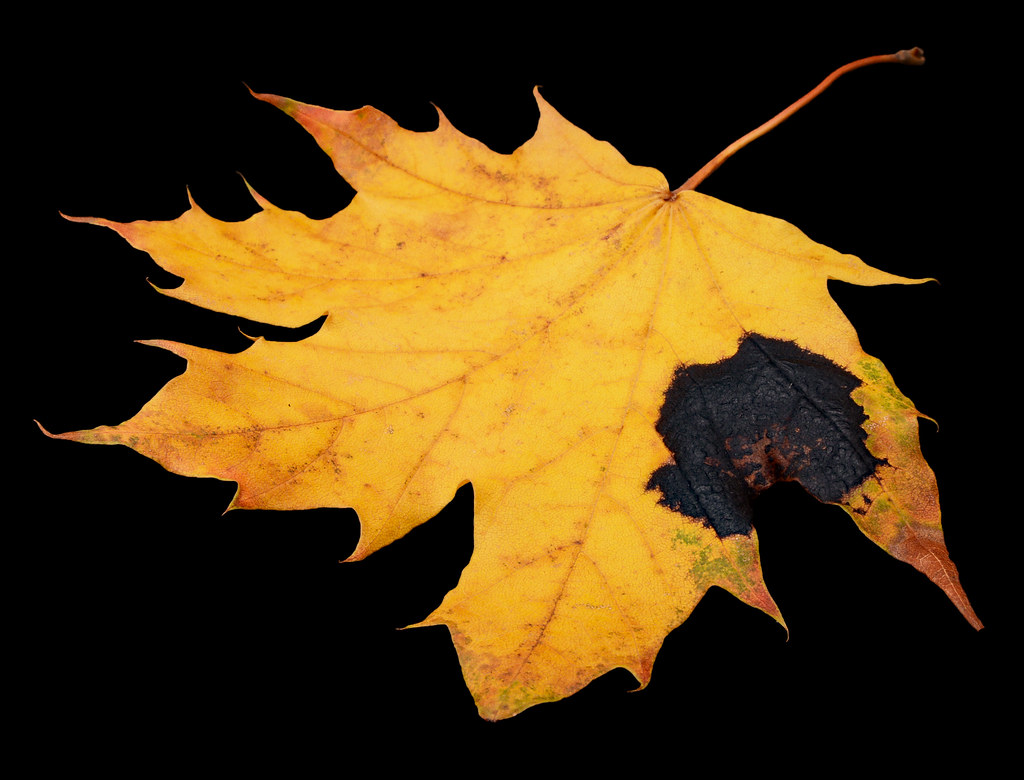
Plant: Maple
Disease: maple tar spot